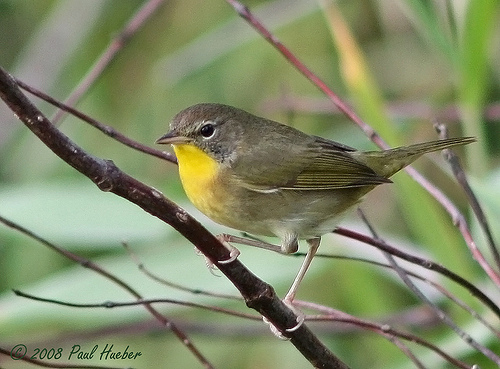
this yellow breasted bird has a contrasting brown back and white flanks and thighs.
small bird with bright yellow breast fading into a greenish/gray tint aftereffects, darker grey back and wings, with triangular, smaller beak.
a small bird has bright yellow throat and long tarsus.
this is a small bird with a yellow throat and grey crown and body.
a bird with small pointed bill white eyering yellow throat and gray breast
this bird has a small bill and a large black eye with a yellow throat and a yellow and grey breast.
the crown of the bird is brown, while the white eyering is extremely visible.
this bird has wings that are brown and has a yellow belly
this bird has a brown crown as well as a yellow throat
this bird has a bright yellow neck and a white eyering
Species: Common Yellowthroat